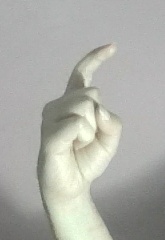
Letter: ra